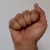
The image shows a hand gesture representing the letter 'A' in Indian Sign Language.